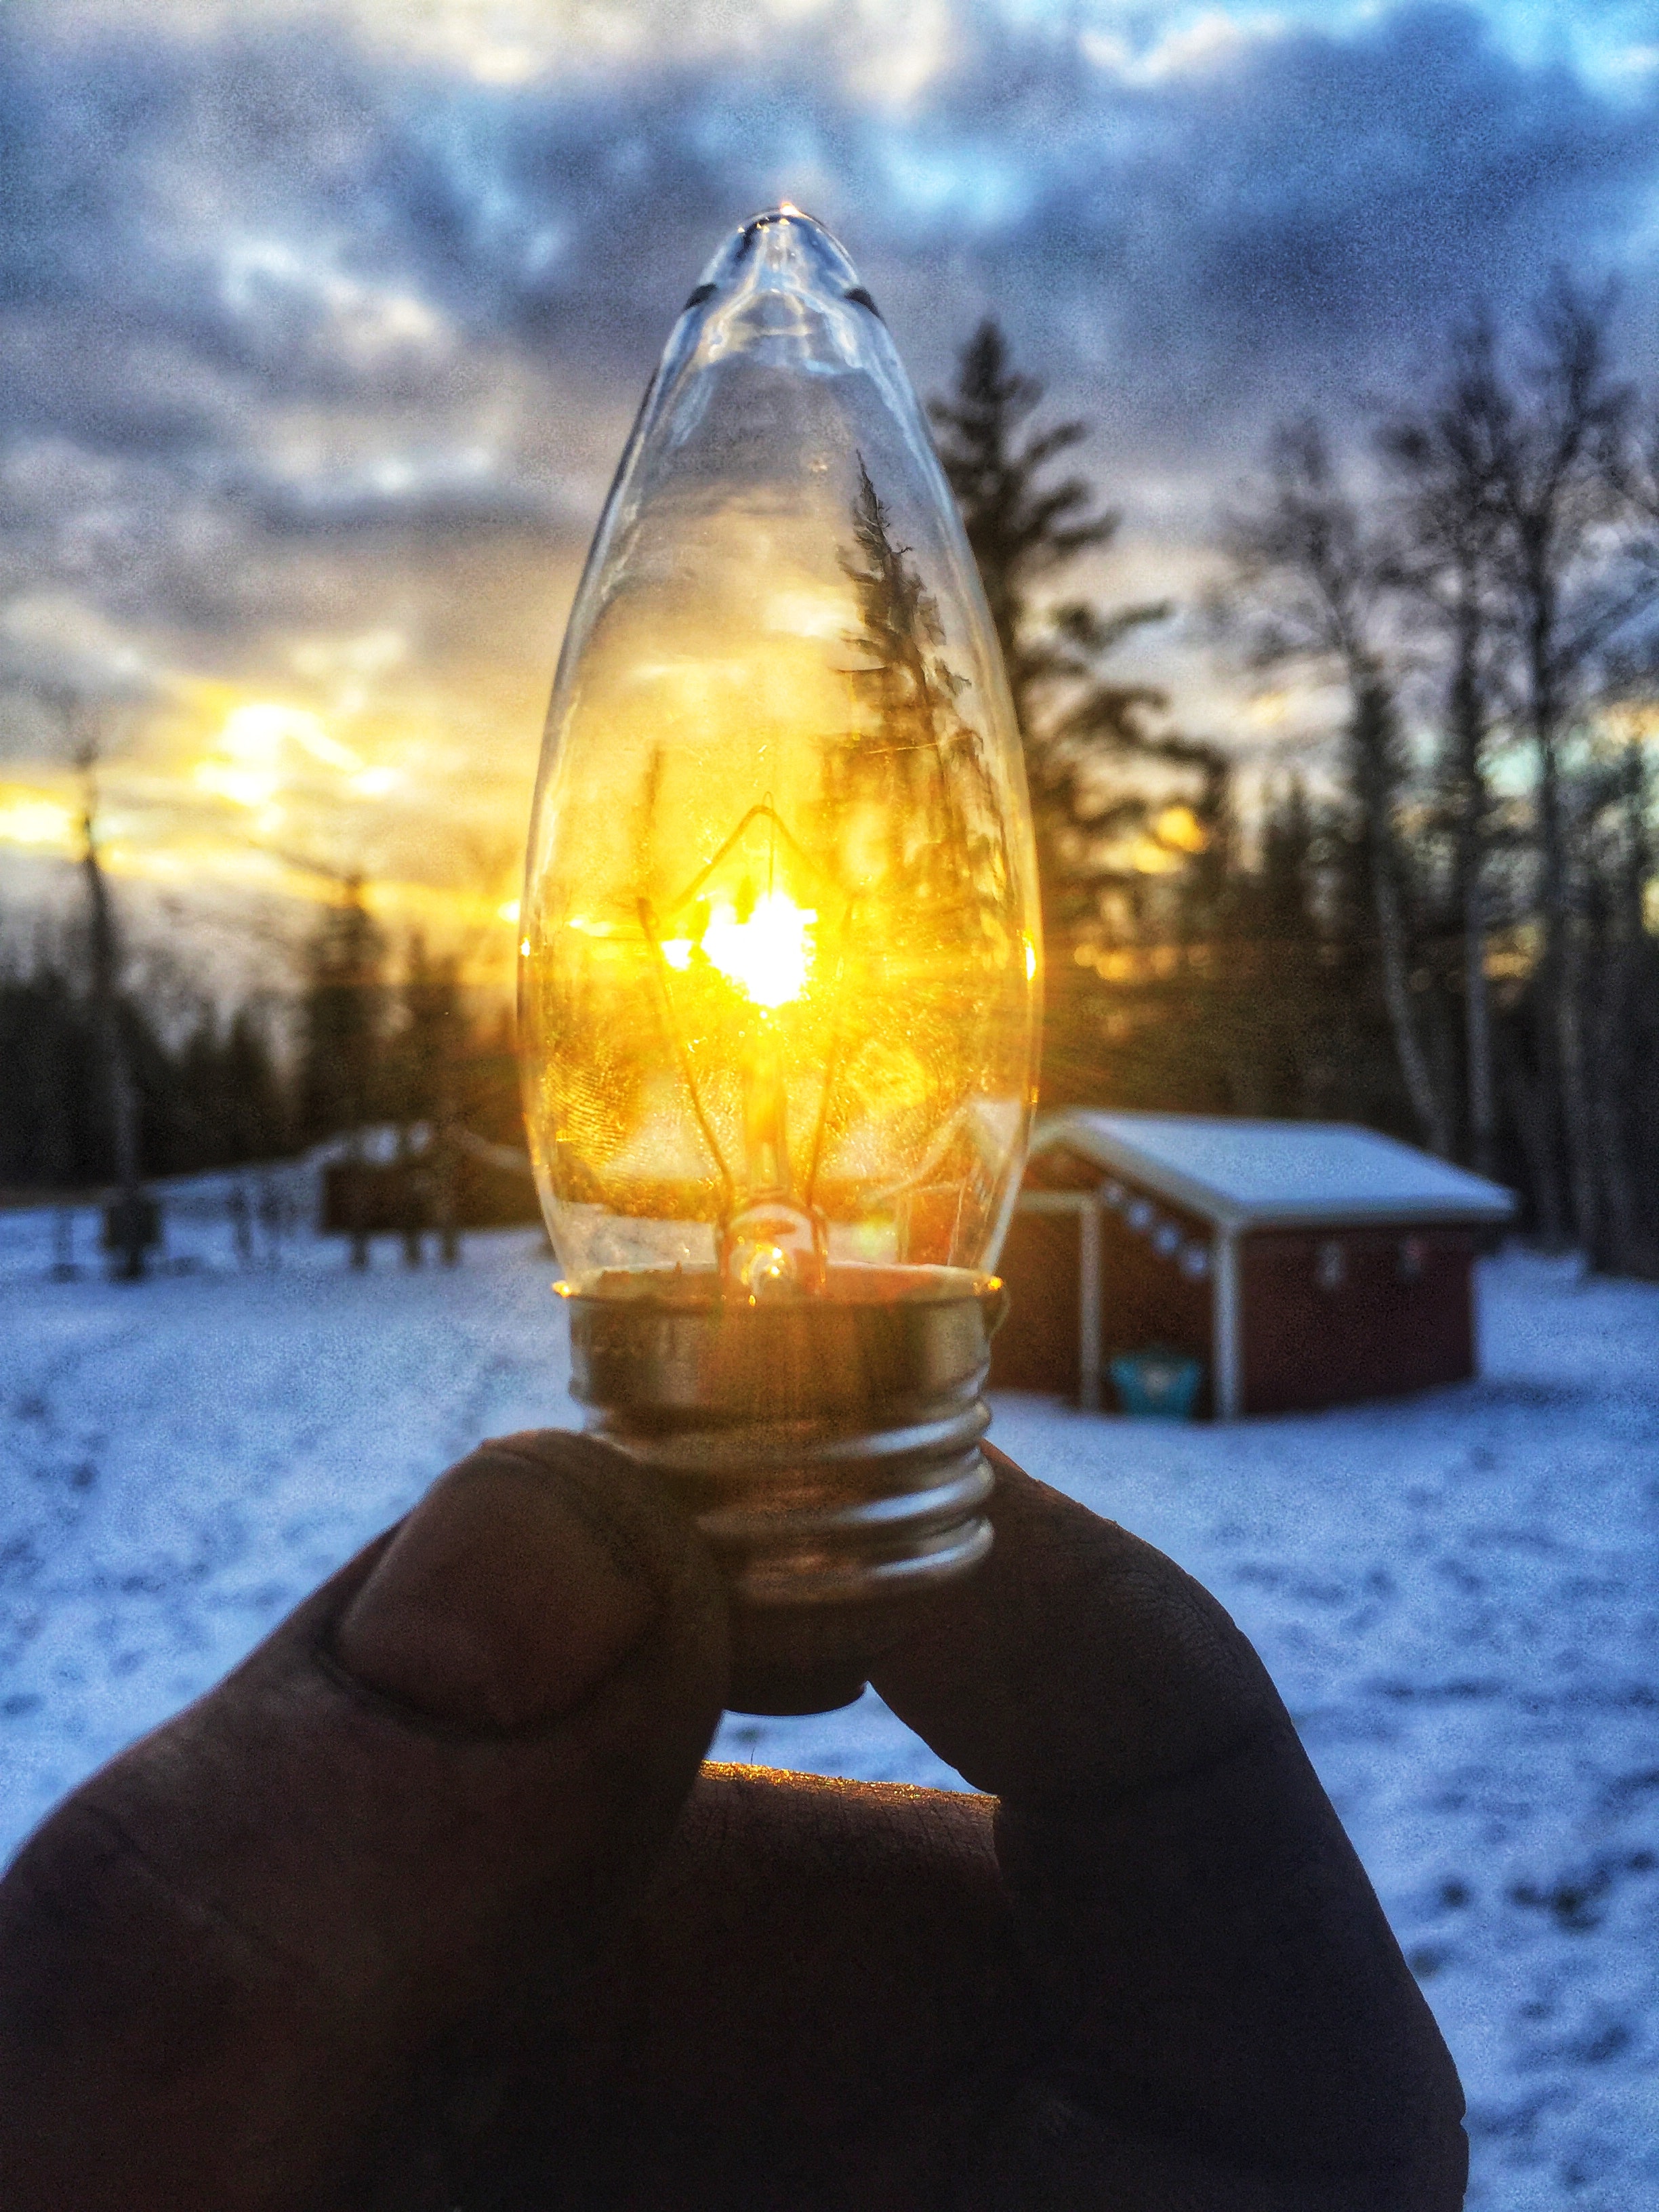
water, sky, light, yellow, lighting, winter, sunlight, freezing, atmosphere, heat, tree, photography, cloud, snow, hand, evening, ice, sunset